Camp Ouareau

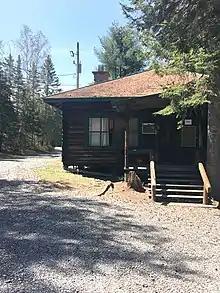
View of the Lodge of Camp Ouareau

Camp Ouareau is located in a forest zone on the north side of route 125. The estate includes a peninsula on the south side of Leguerrier Bay, as well as two islands on Lake Ouareau. Lac Ouareau is connected to the Ouareau River via a strait leading to lake Archambault.